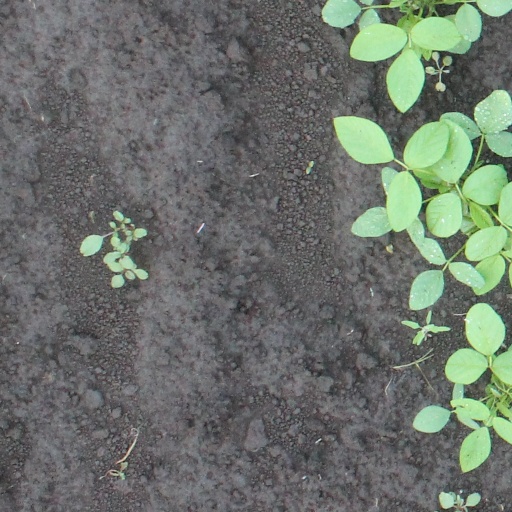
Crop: soybean